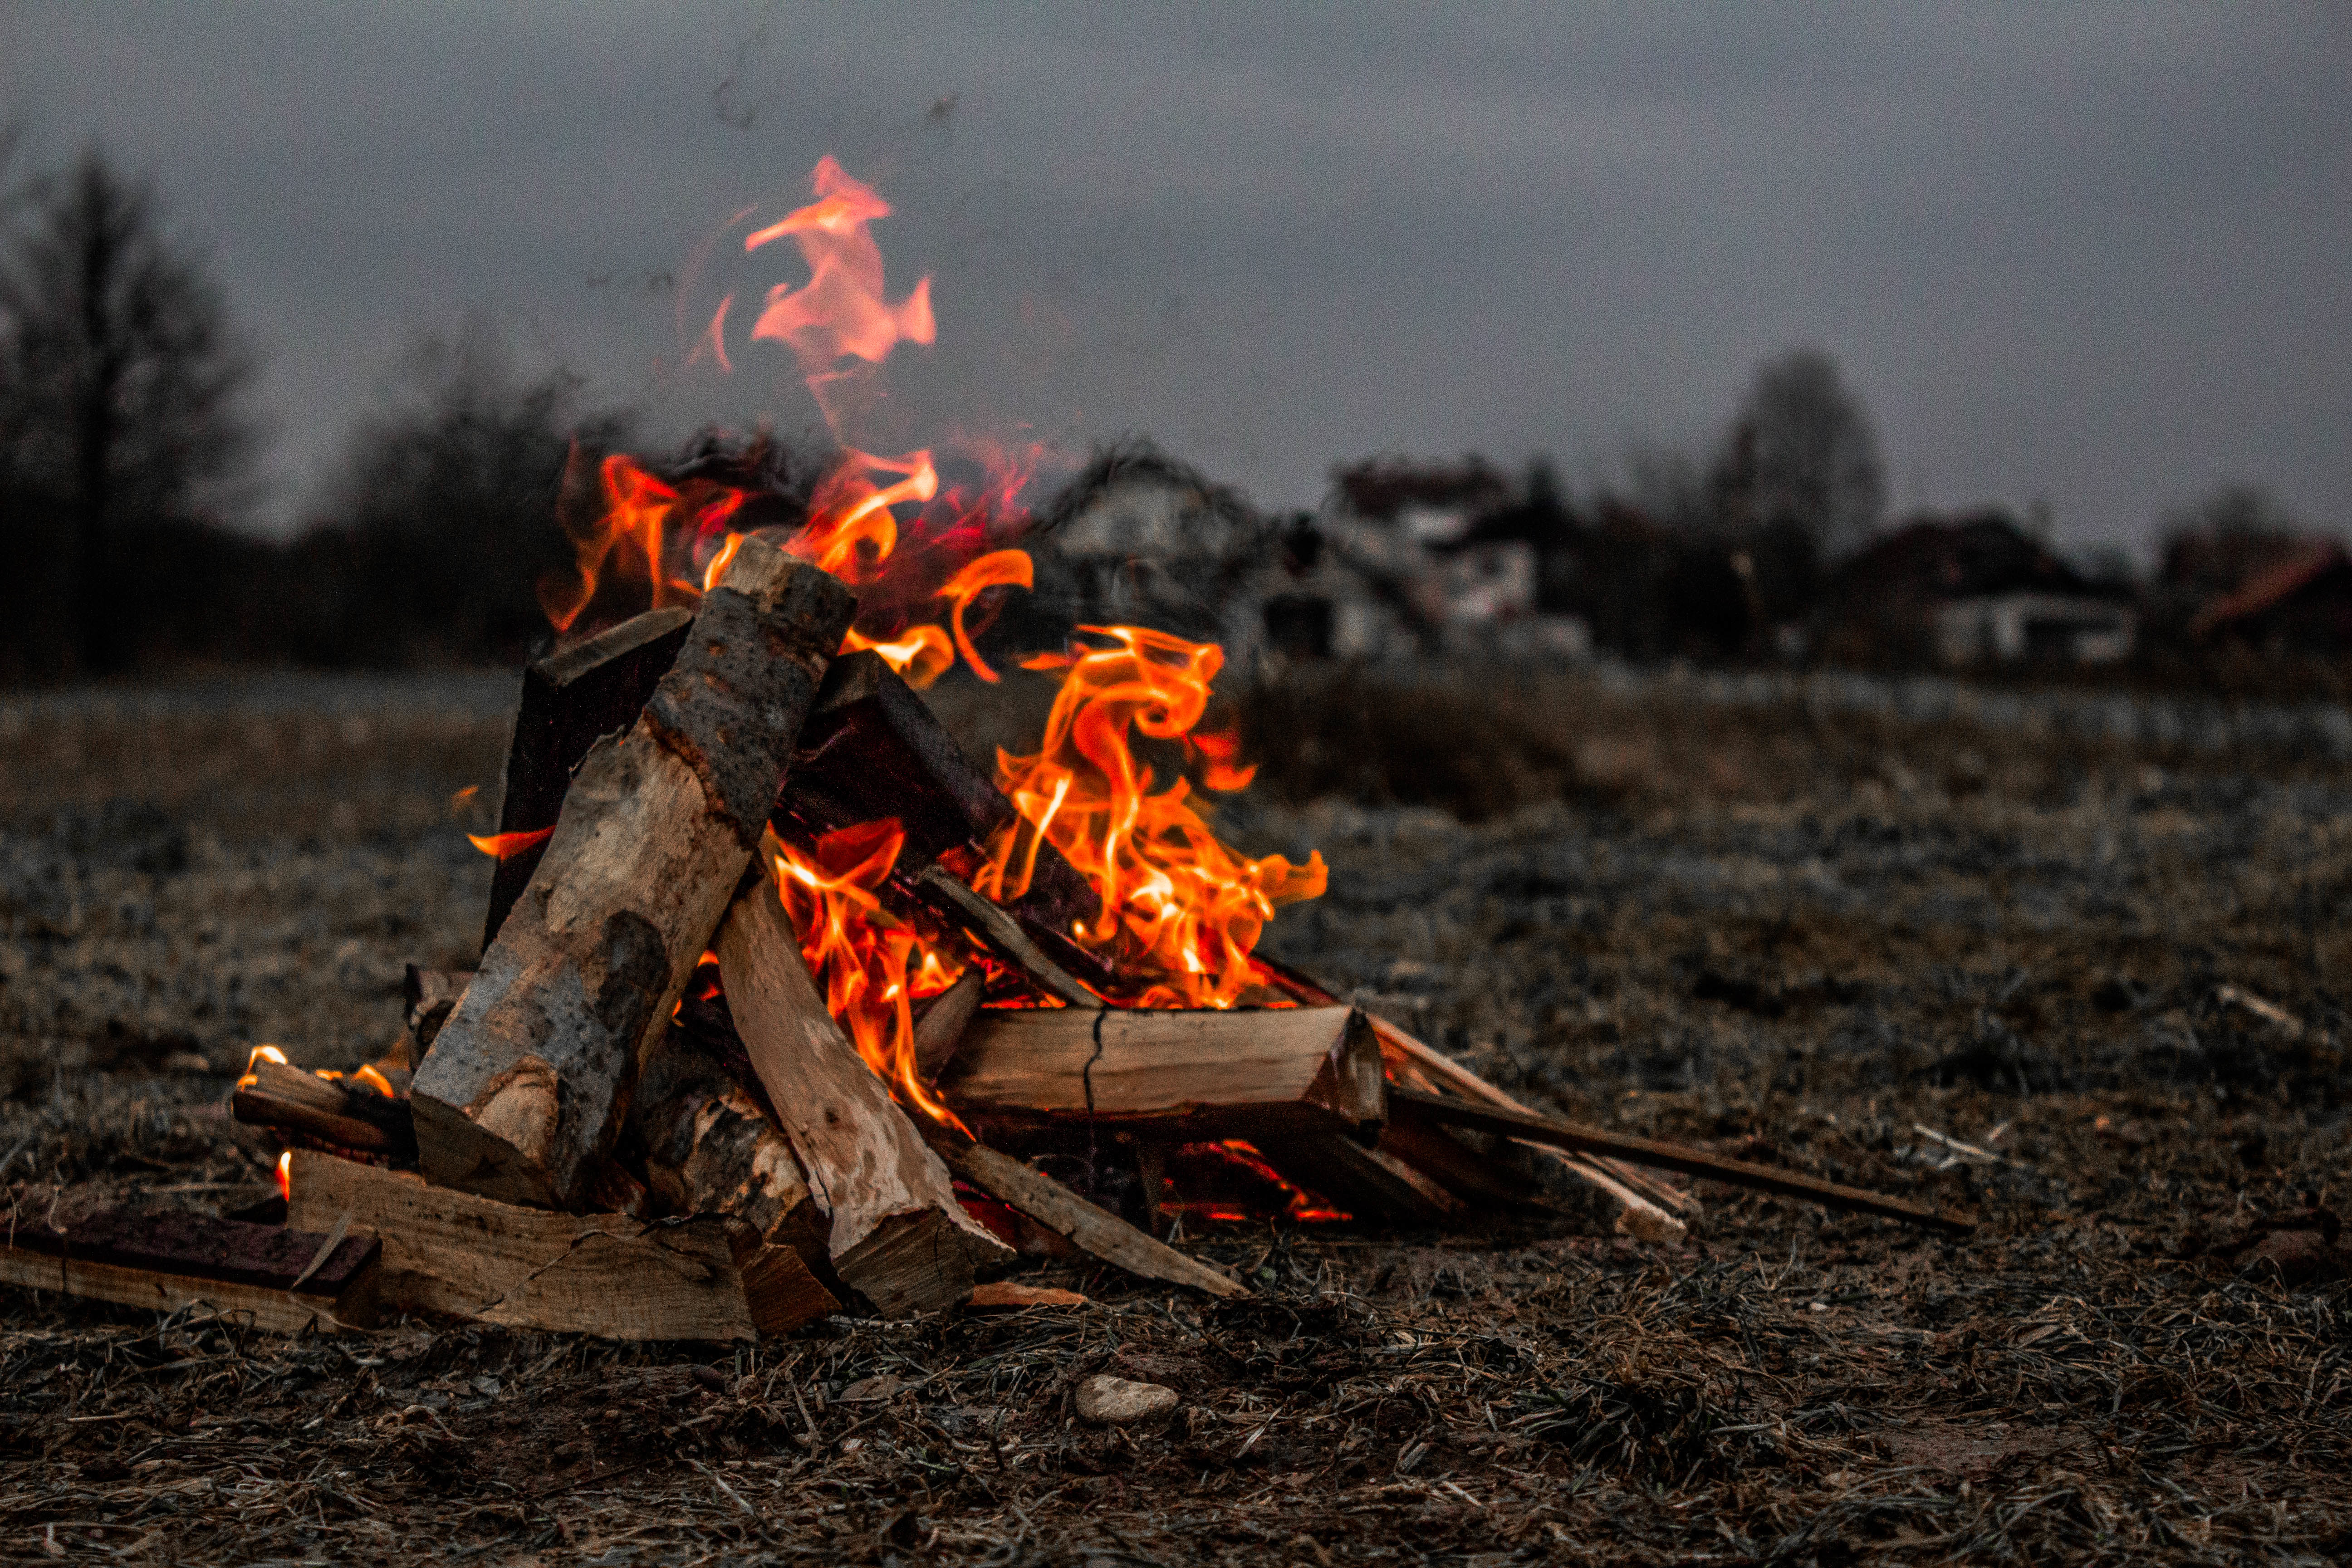
fire, soil, campfire, bonfire, geological phenomenon